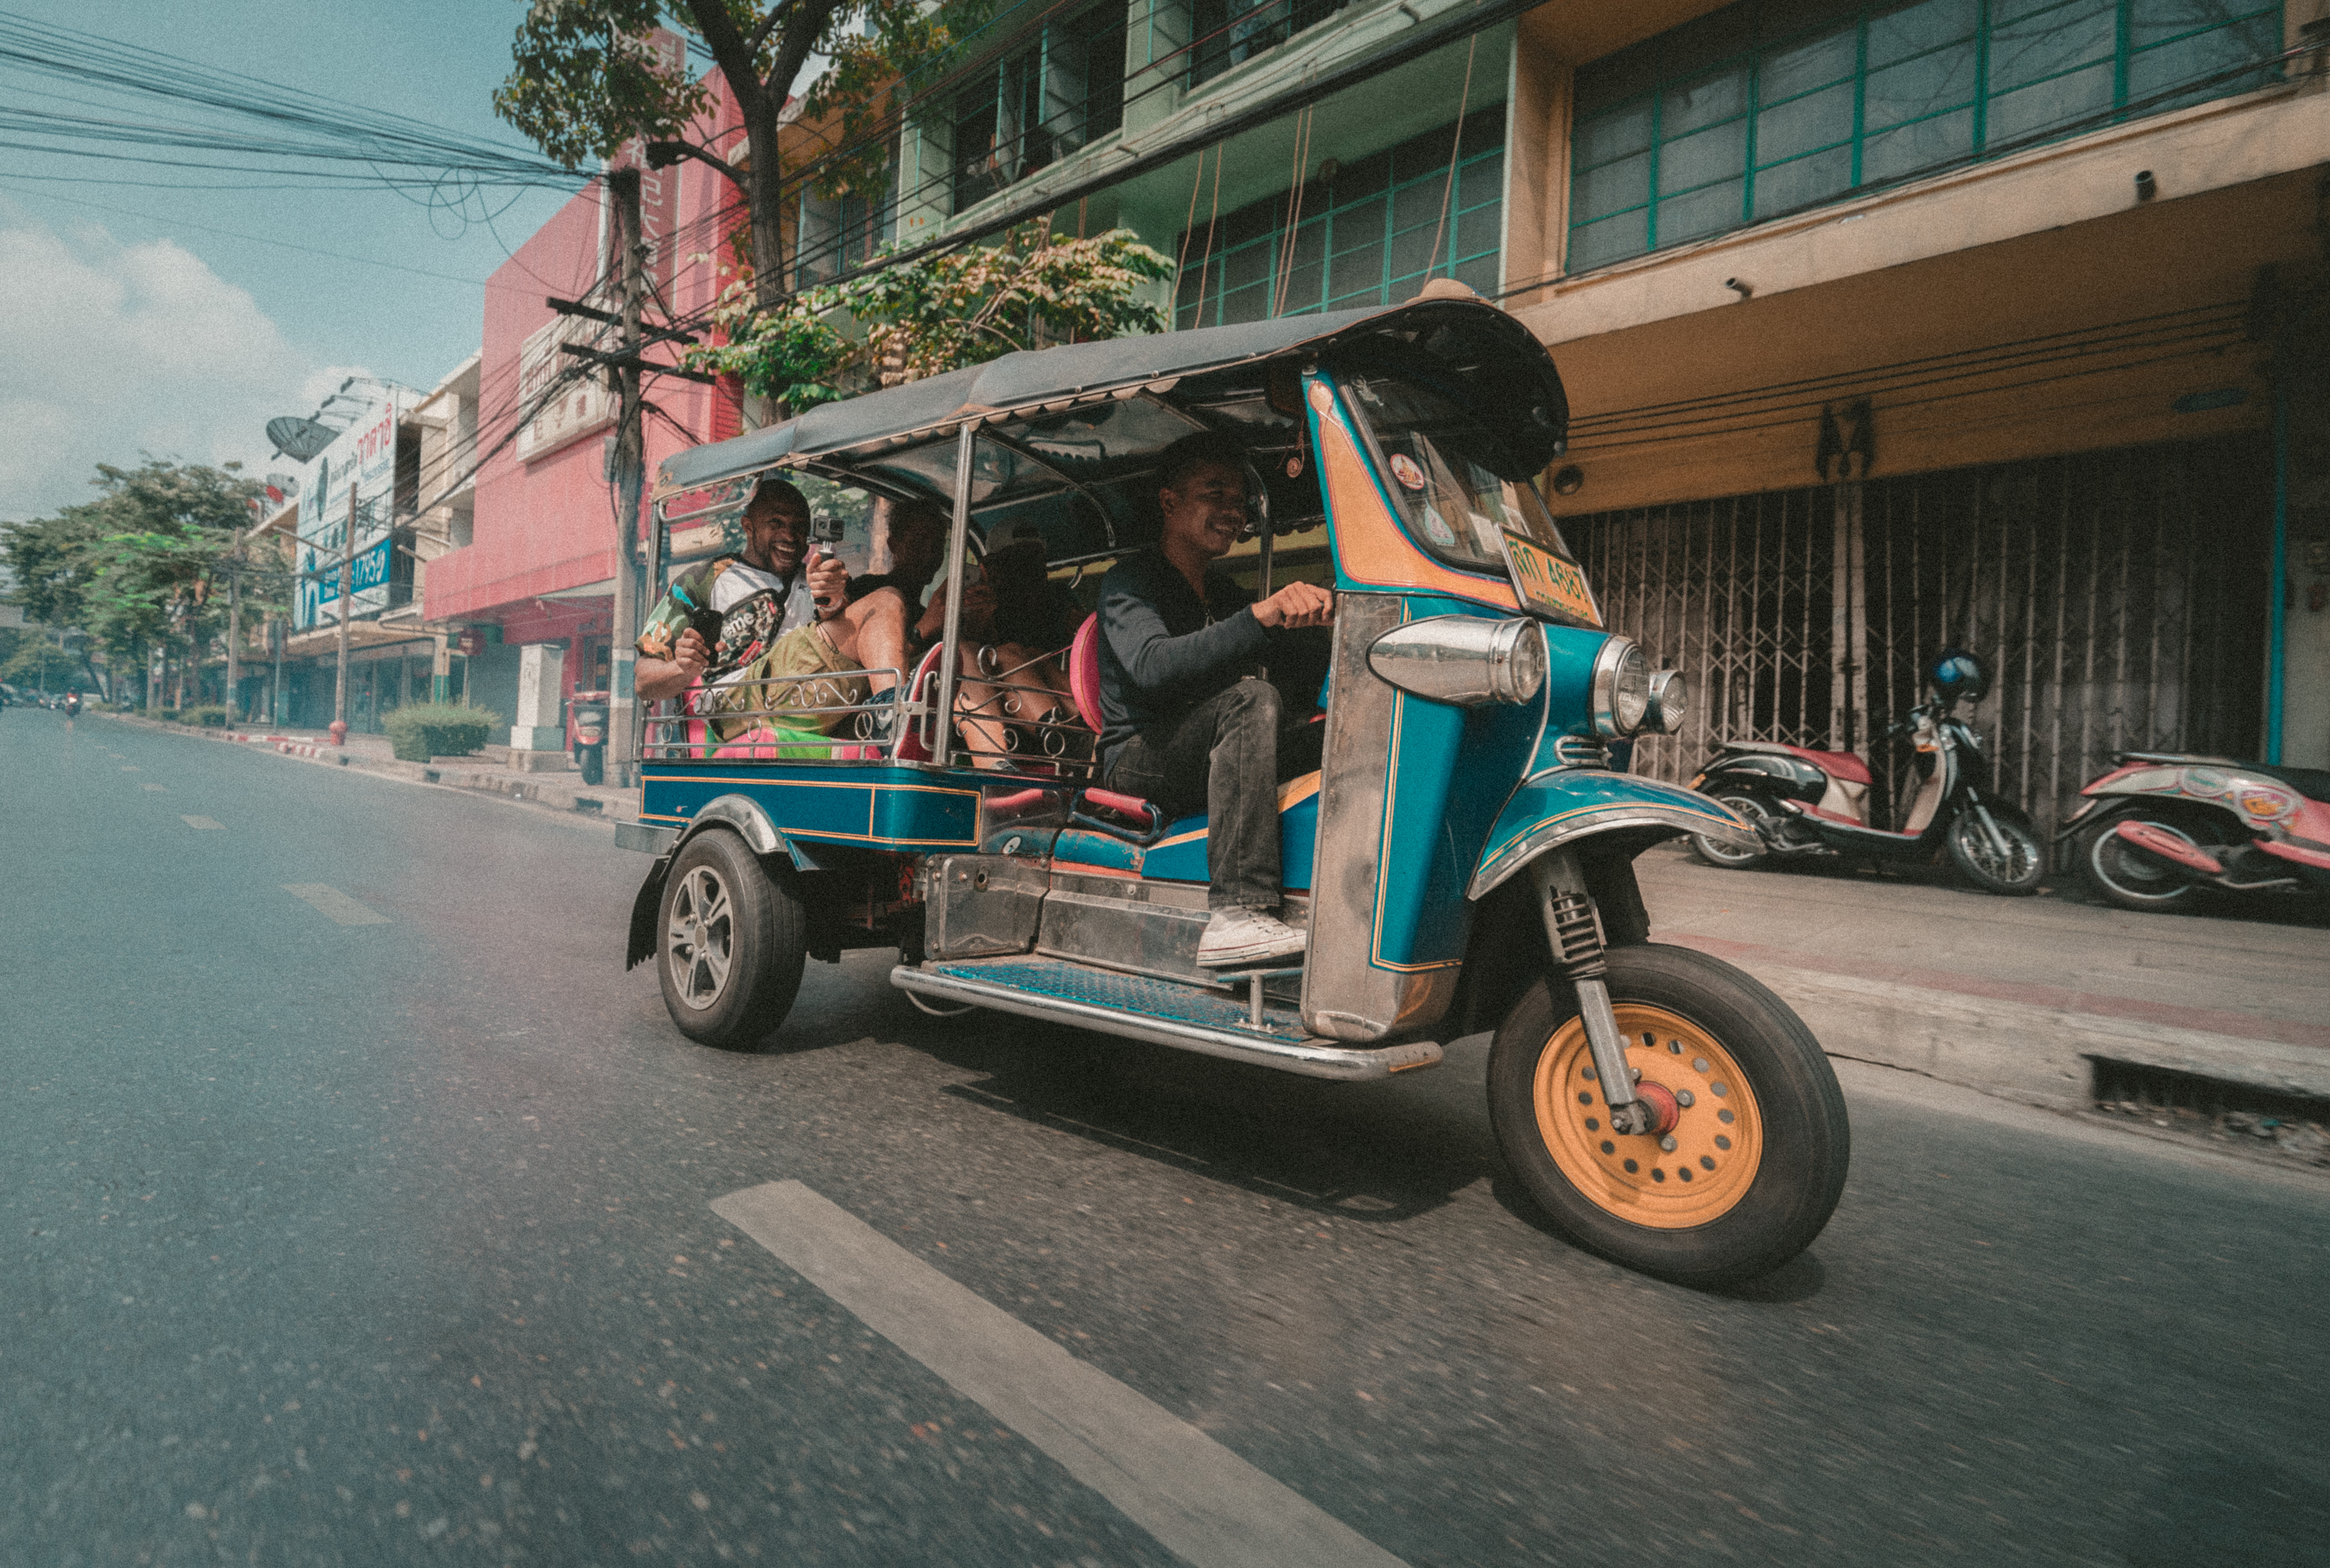
street, car, vehicle, antique car